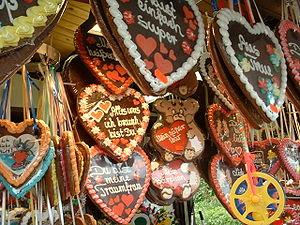
Le Nürnberger Lebkuchen est un pain d'épices traditionnel allemand, que l'on peut se procurer dans les marchés durant le temps des fêtes. Le Lebkuchen aurait été inventé par des moines en Franconie, au XIIIᵉ siècle. On trouve dès le XIVᵉ siècle à Nuremberg et à Ulm des boulangers qui produisent ce type de pâtisserie.